Louisiana Bucket Brigade

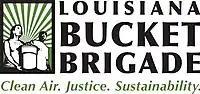
Louisiana Bucket Brigade official logo

The Louisiana Bucket Brigade is a 501(c)(3) nonprofit environmental health and justice organization based in New Orleans, Louisiana. Founded in 2000 by Anne Rolfes, the organization works with communities neighboring state oil refineries and chemical plants to address air quality issues.